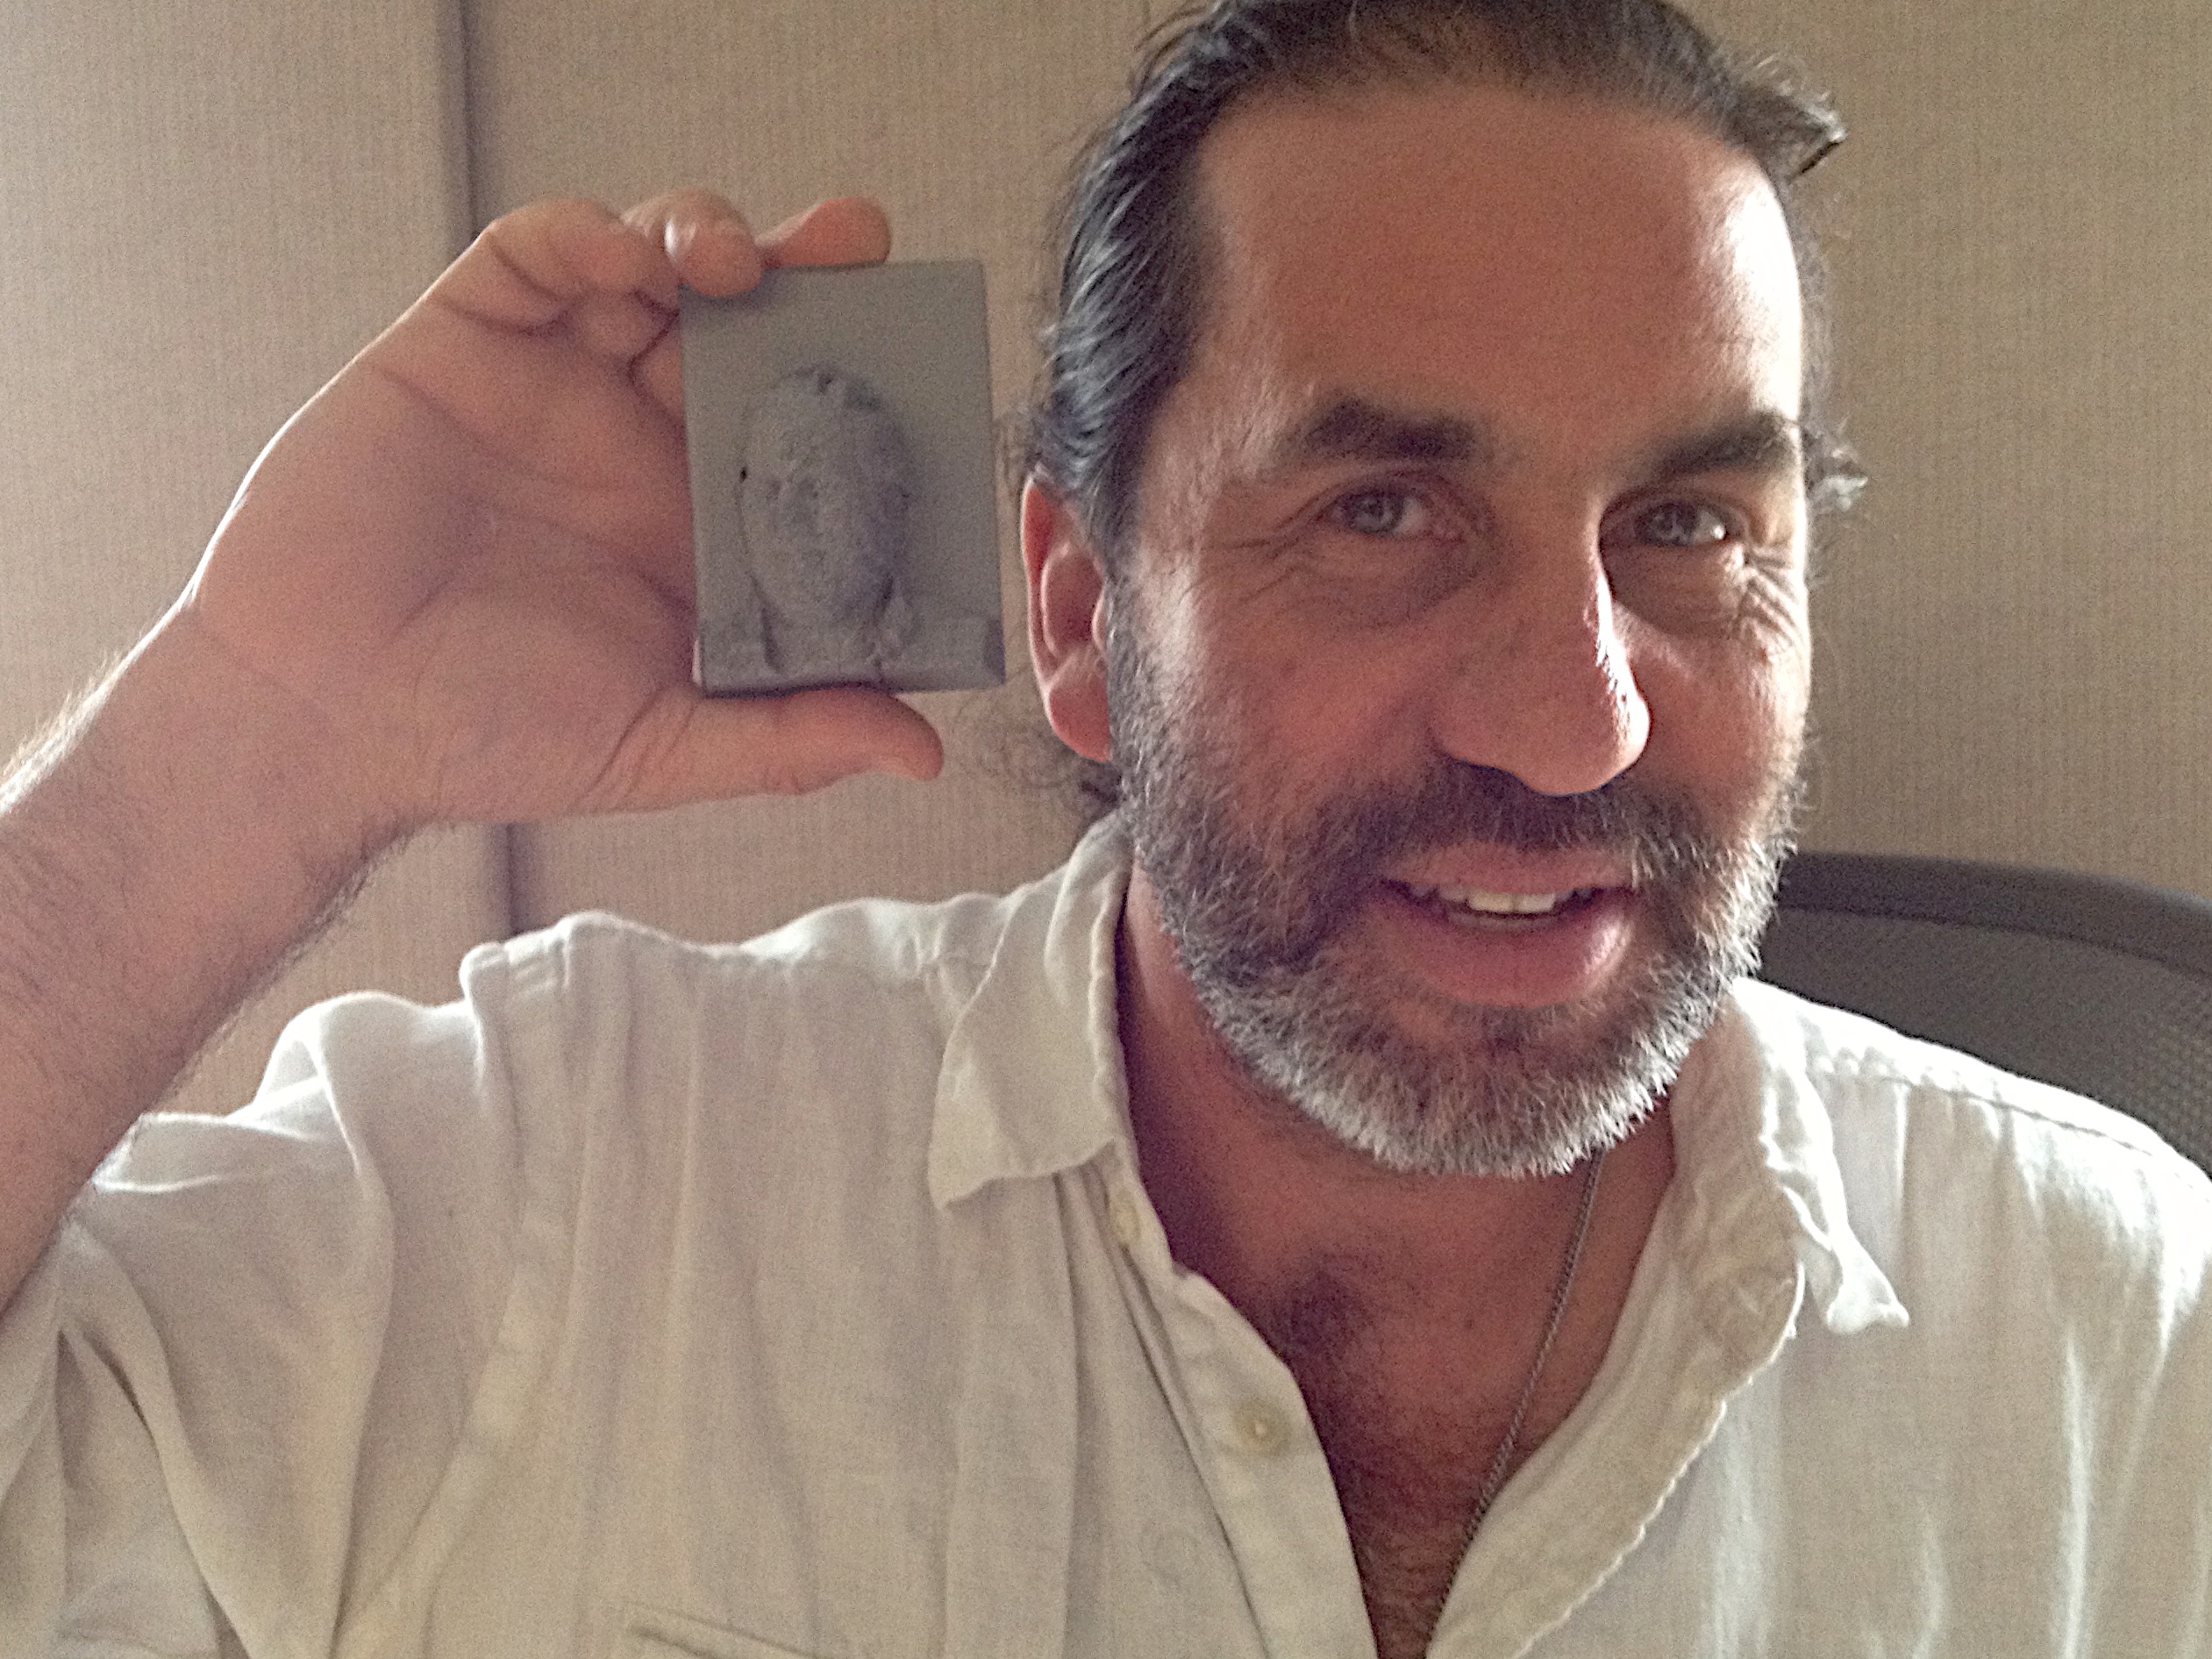
man, person, hair, male, portrait, beard, senior citizen, face, nose, eye, head, alanlevine, makerbot, 2012366, umw, grandparent, facial hair